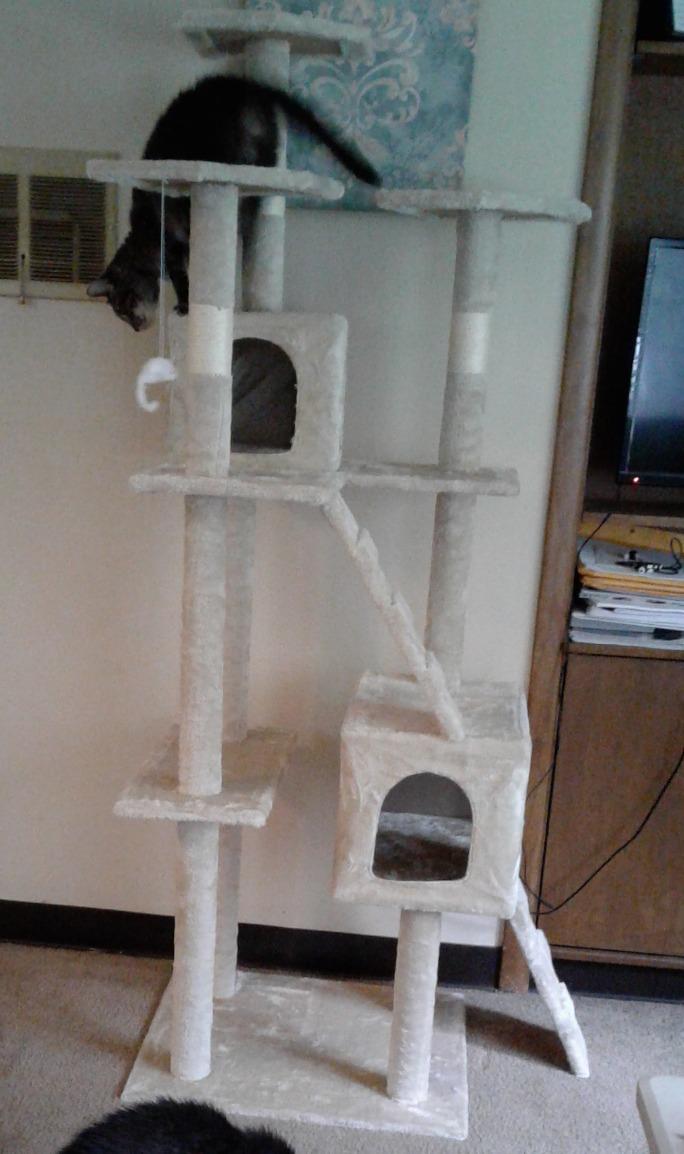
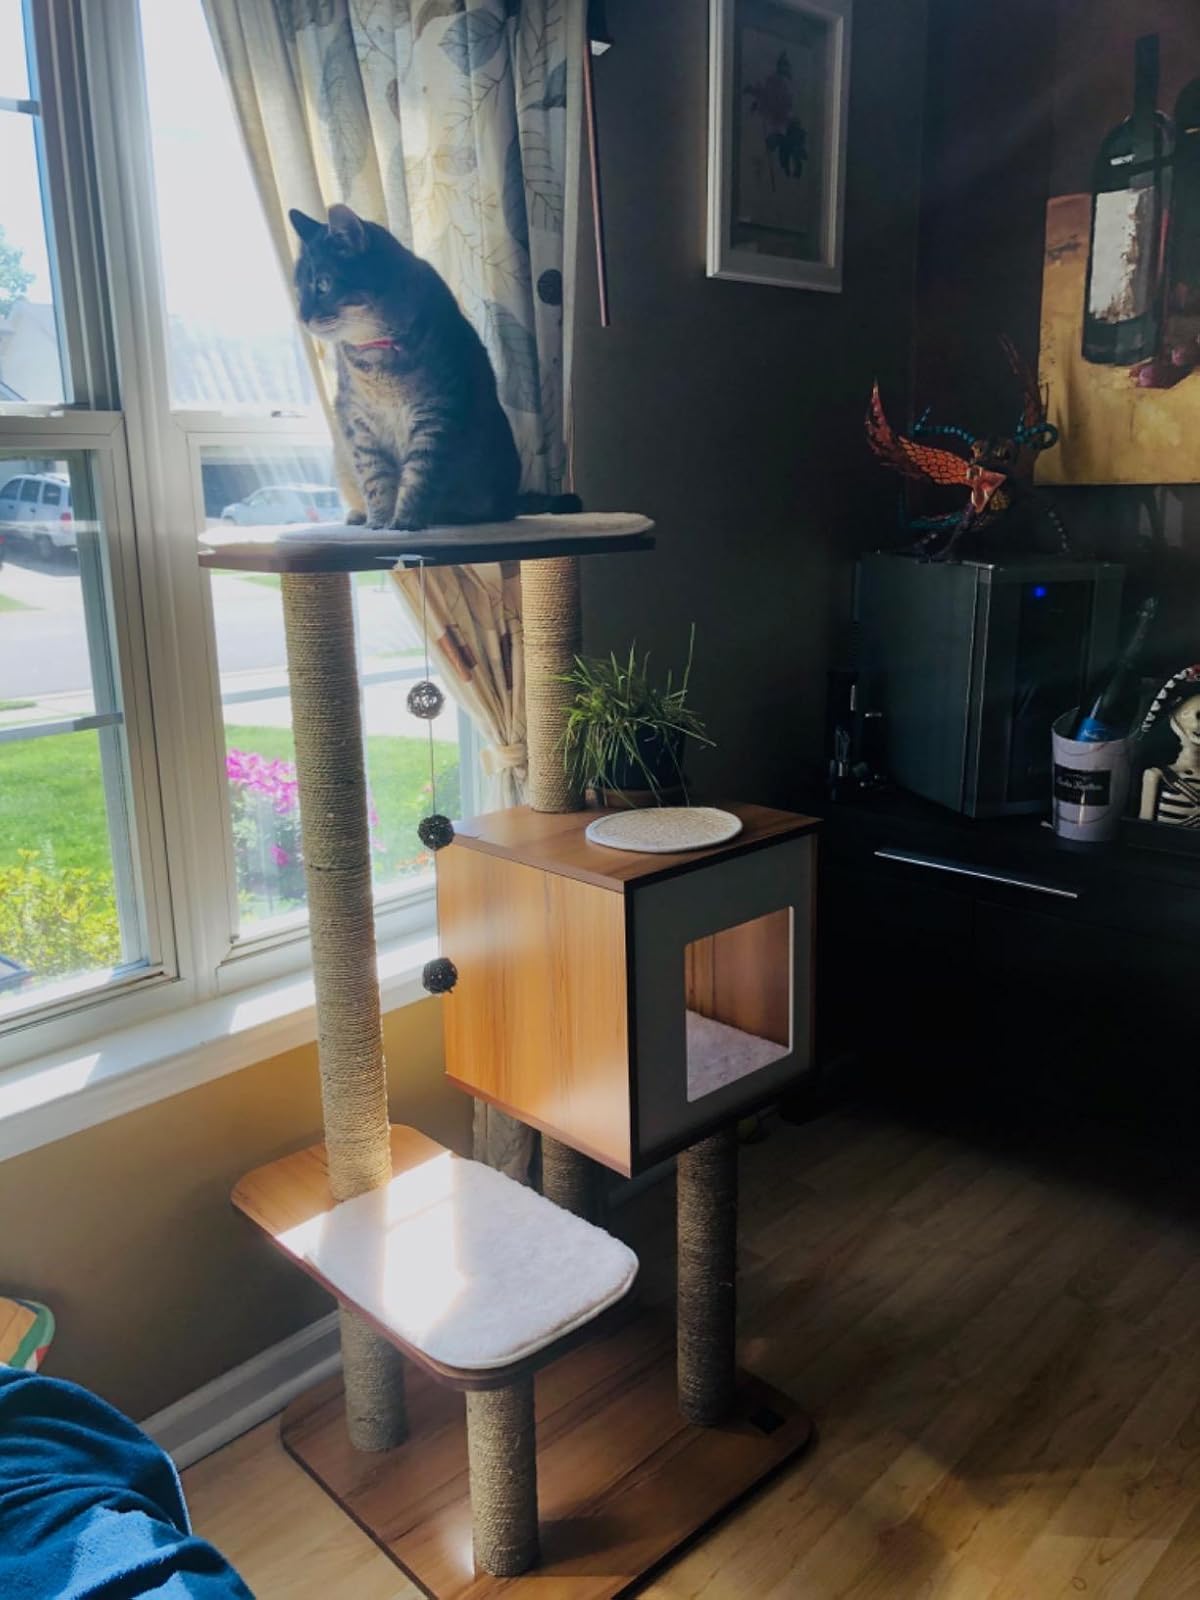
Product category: items_cat tree
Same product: no